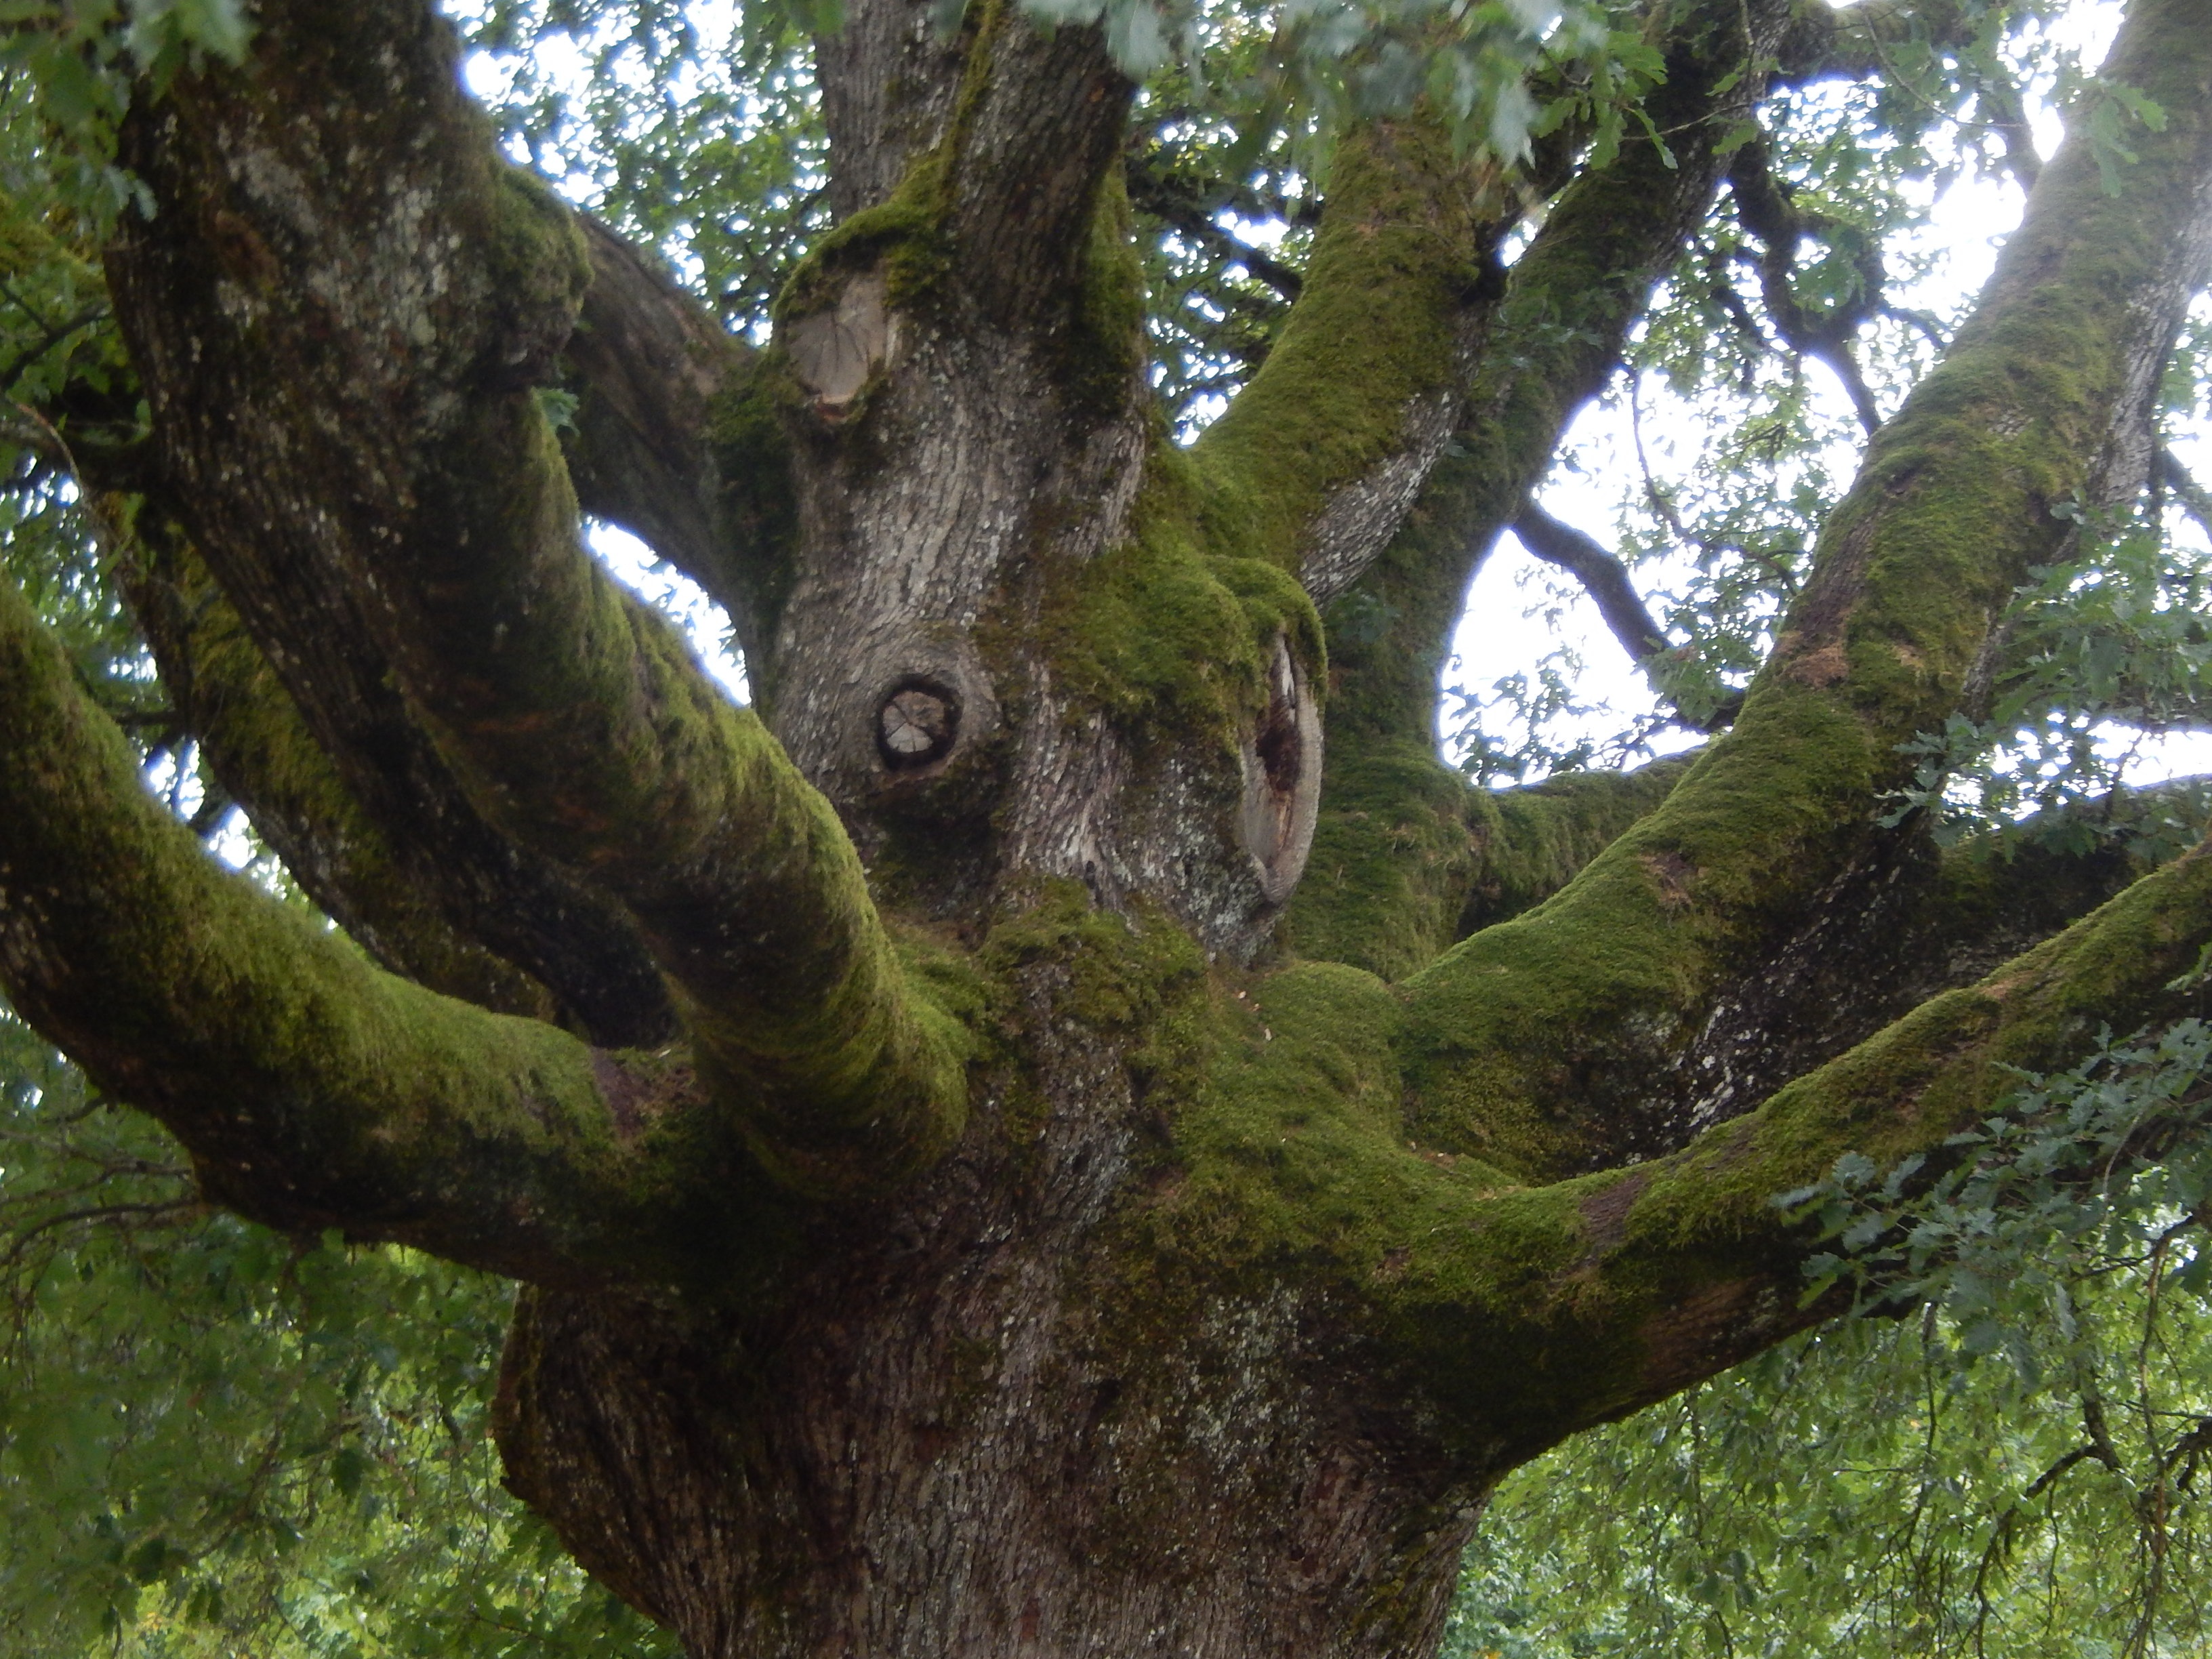
tree, nature, branch, plant, trunk, botany, branches, deciduous, oak, woodland, flowering plant, old growth forest, woody plant, land plant